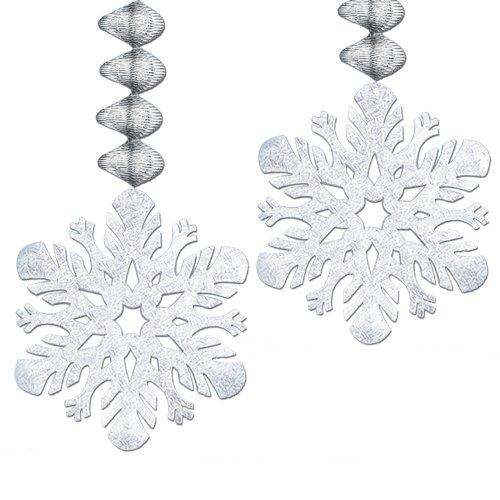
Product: Foil Snowflake Danglers (2/Pkg)
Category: Toys & Games | Party Supplies | Party Favors
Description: Hanging Decs - Danglers for festive occasions.
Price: $13.35
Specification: ProductDimensions:9.5x7x1inches|ItemWeight:0.32ounces|ShippingWeight:0.32ounces(Viewshippingratesandpolicies)|Department:unisex-child|Manufacturer:TheBeistleCompany|ASIN:B0019I1EV6|DomesticShipping:ItemcanbeshippedwithinU.S.|InternationalShipping:ThisitemcanbeshippedtoselectcountriesoutsideoftheU.S.LearnMore|Itemmodelnumber:20781|DatefirstlistedonAmazon:September11,2010